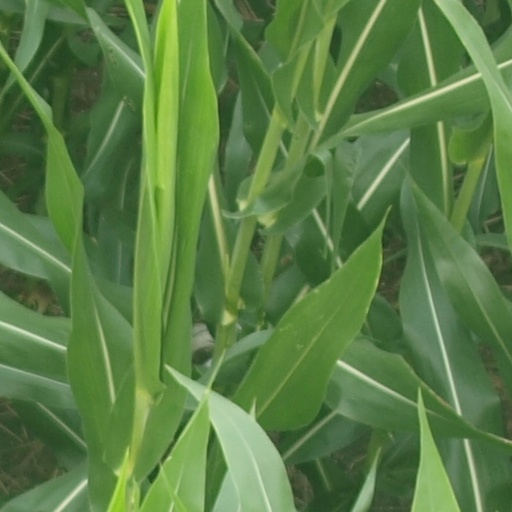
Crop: maize; corn